New York State Route 359

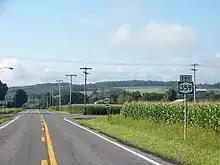
The southern terminus of NY 359 at NY 38A

NY 359 begins in the town of Skaneateles at an intersection with Heifer Street, a local road, and NY 38A. The route goes north, intersecting with Weeks Road north of NY 38A. Here, NY 359 begins to curve to the east with Weeks Road carrying on the northward alignment of NY 359. Upon meeting Lacy Road, the route takes over its east–west routing and heads east. NY 359 comes to an end just under a mile later at NY 41A in the lakeside hamlet of Mandana. East of NY 41A, the roadway continues for roughly to a boat launch on the western shore of Skaneateles Lake, from NY 38A.